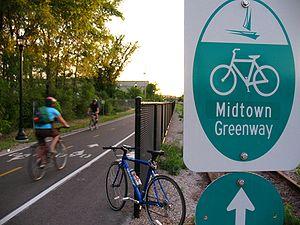
Cet article décrit la politique environnementale des États-Unis, c'est-à-dire l'ensemble des lois et des décisions gouvernementales ayant des conséquences sur l'environnement.
Les États-Unis sont le troisième endroit sur terre pour la population urbaine, en valeur absolue. Plus de 30 % des Américains vivent dans une métropole de plus de cinq millions d'habitants. Ces agglomérations sont récentes et structurées en réseaux. Leur poids économique est considérable pour le pays. Elles connaissent des difficultés liées à l'immigration, aux mutations sociales et à la mondialisation.